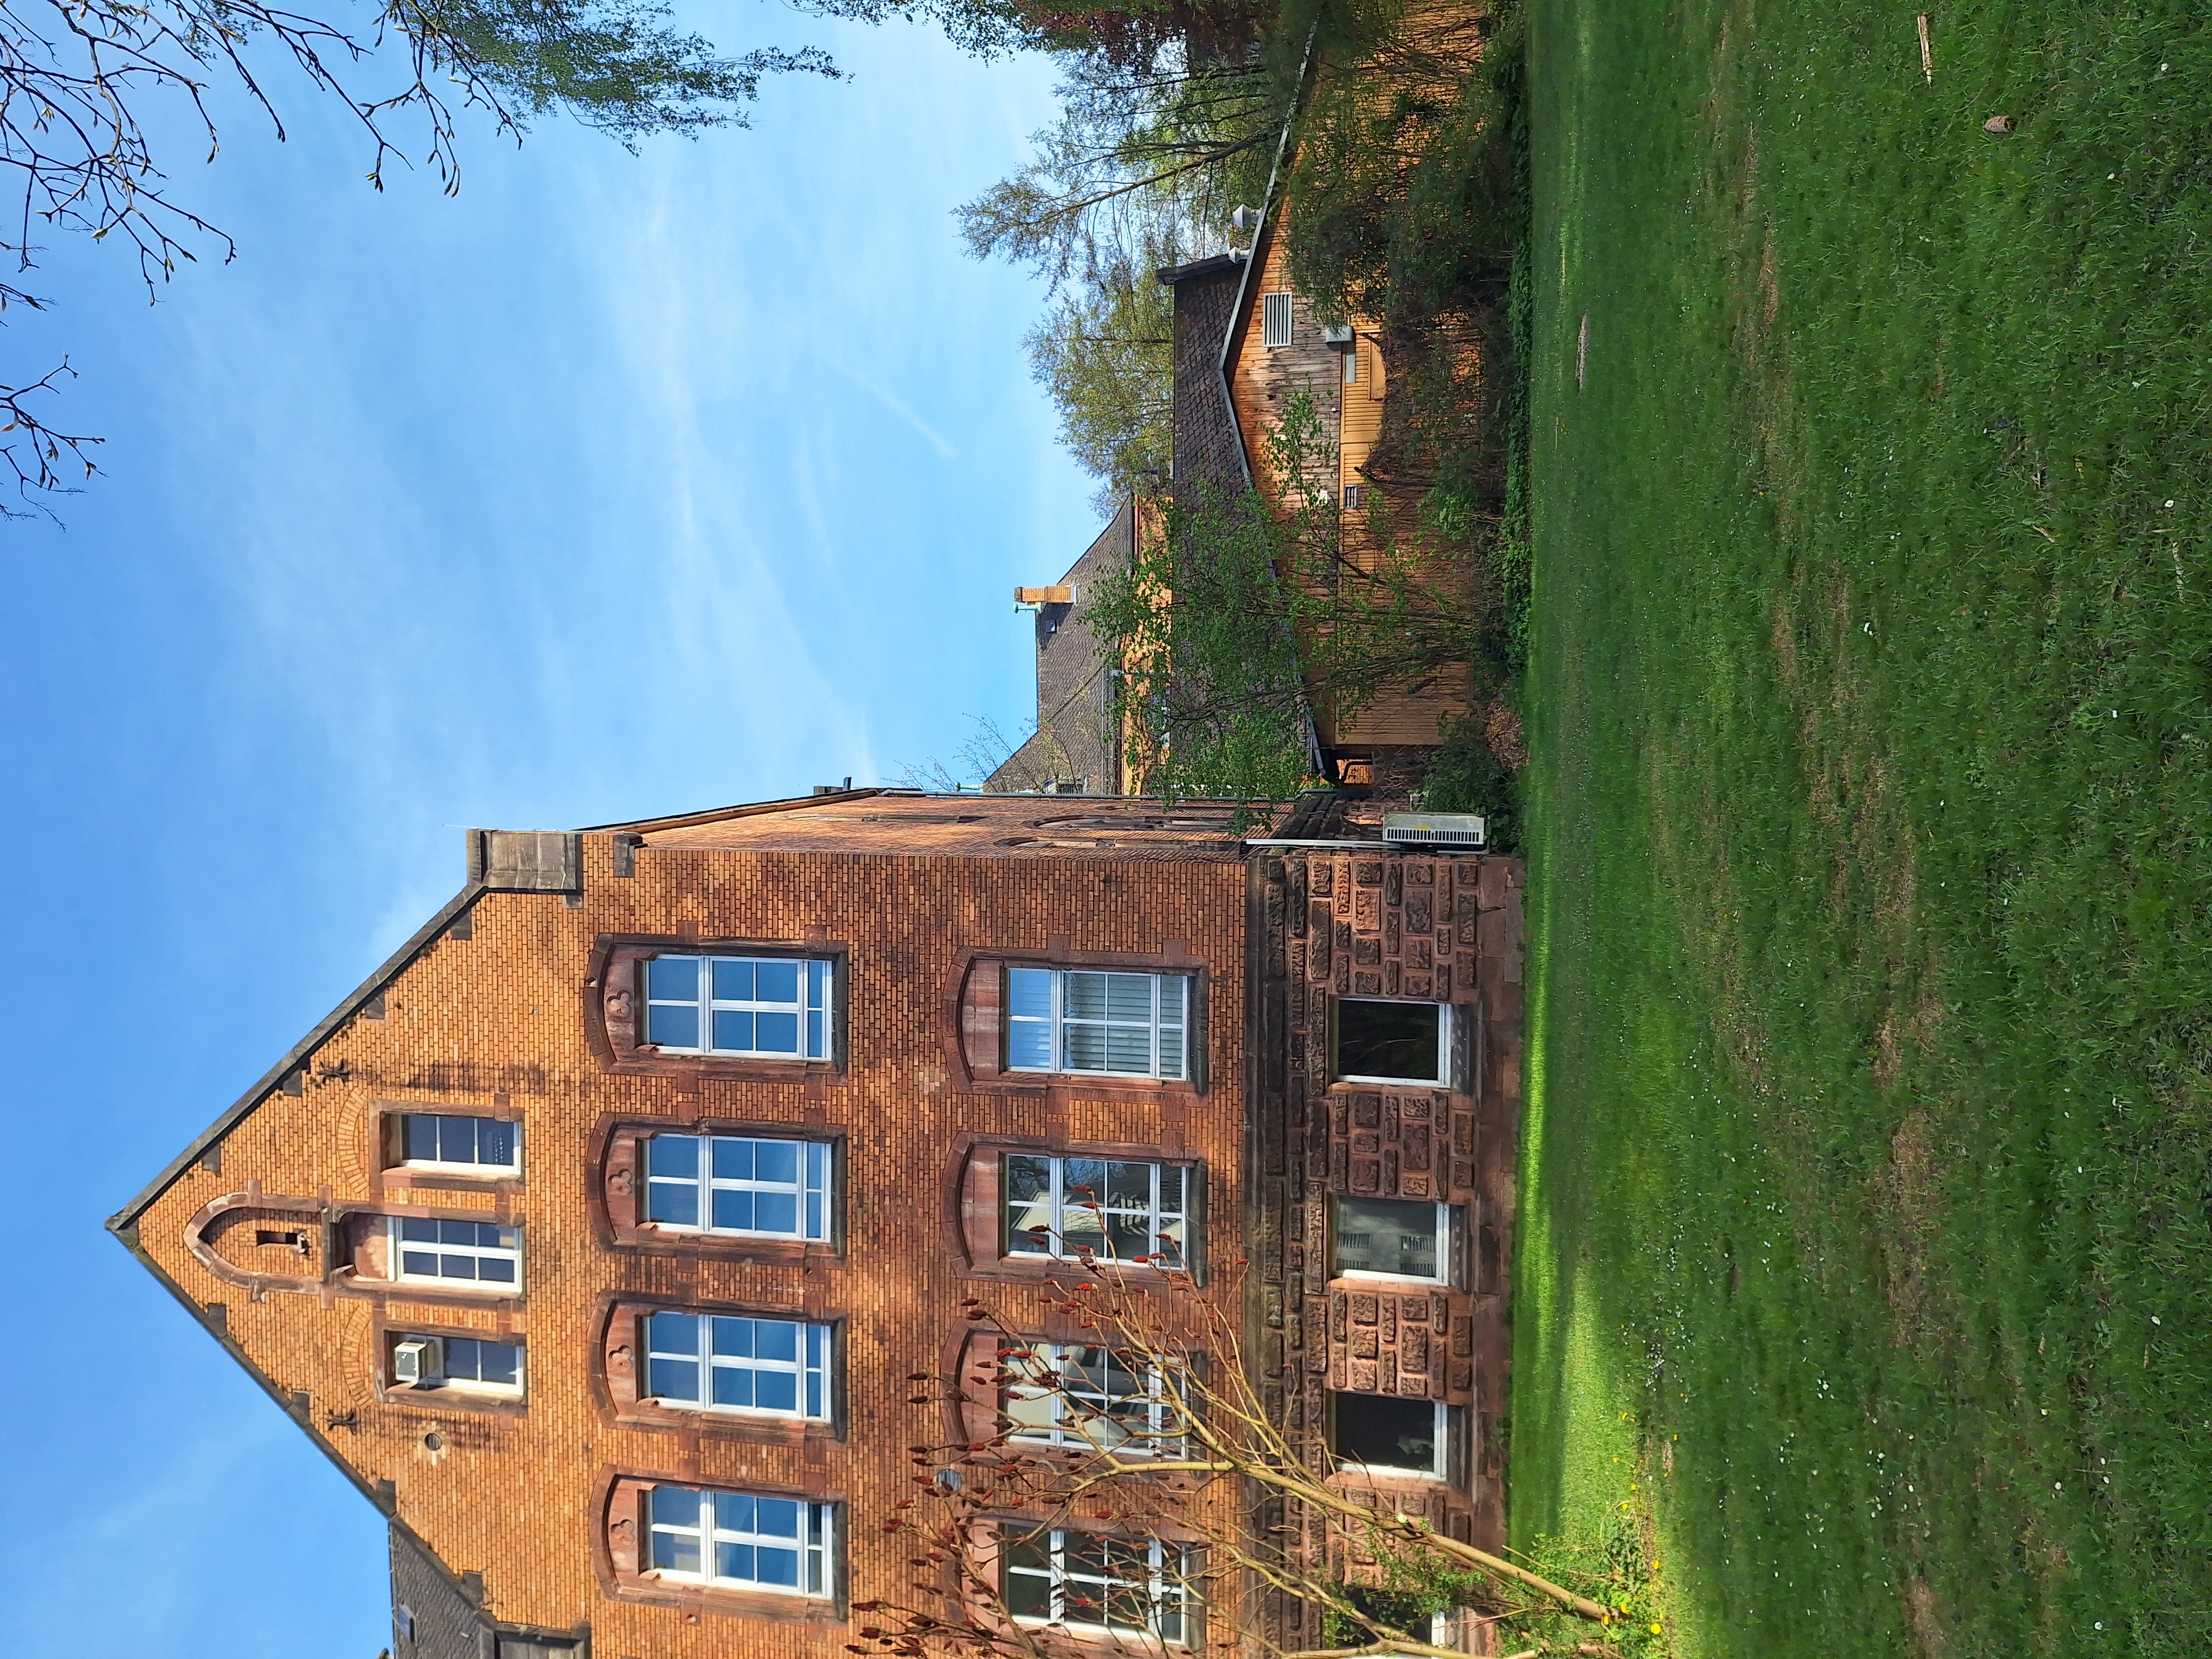
Building: Robert-Koch-Straße 6